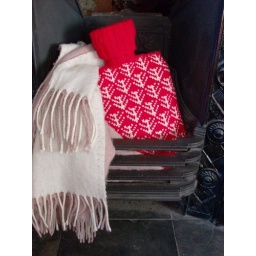
Hot water bottle in grate